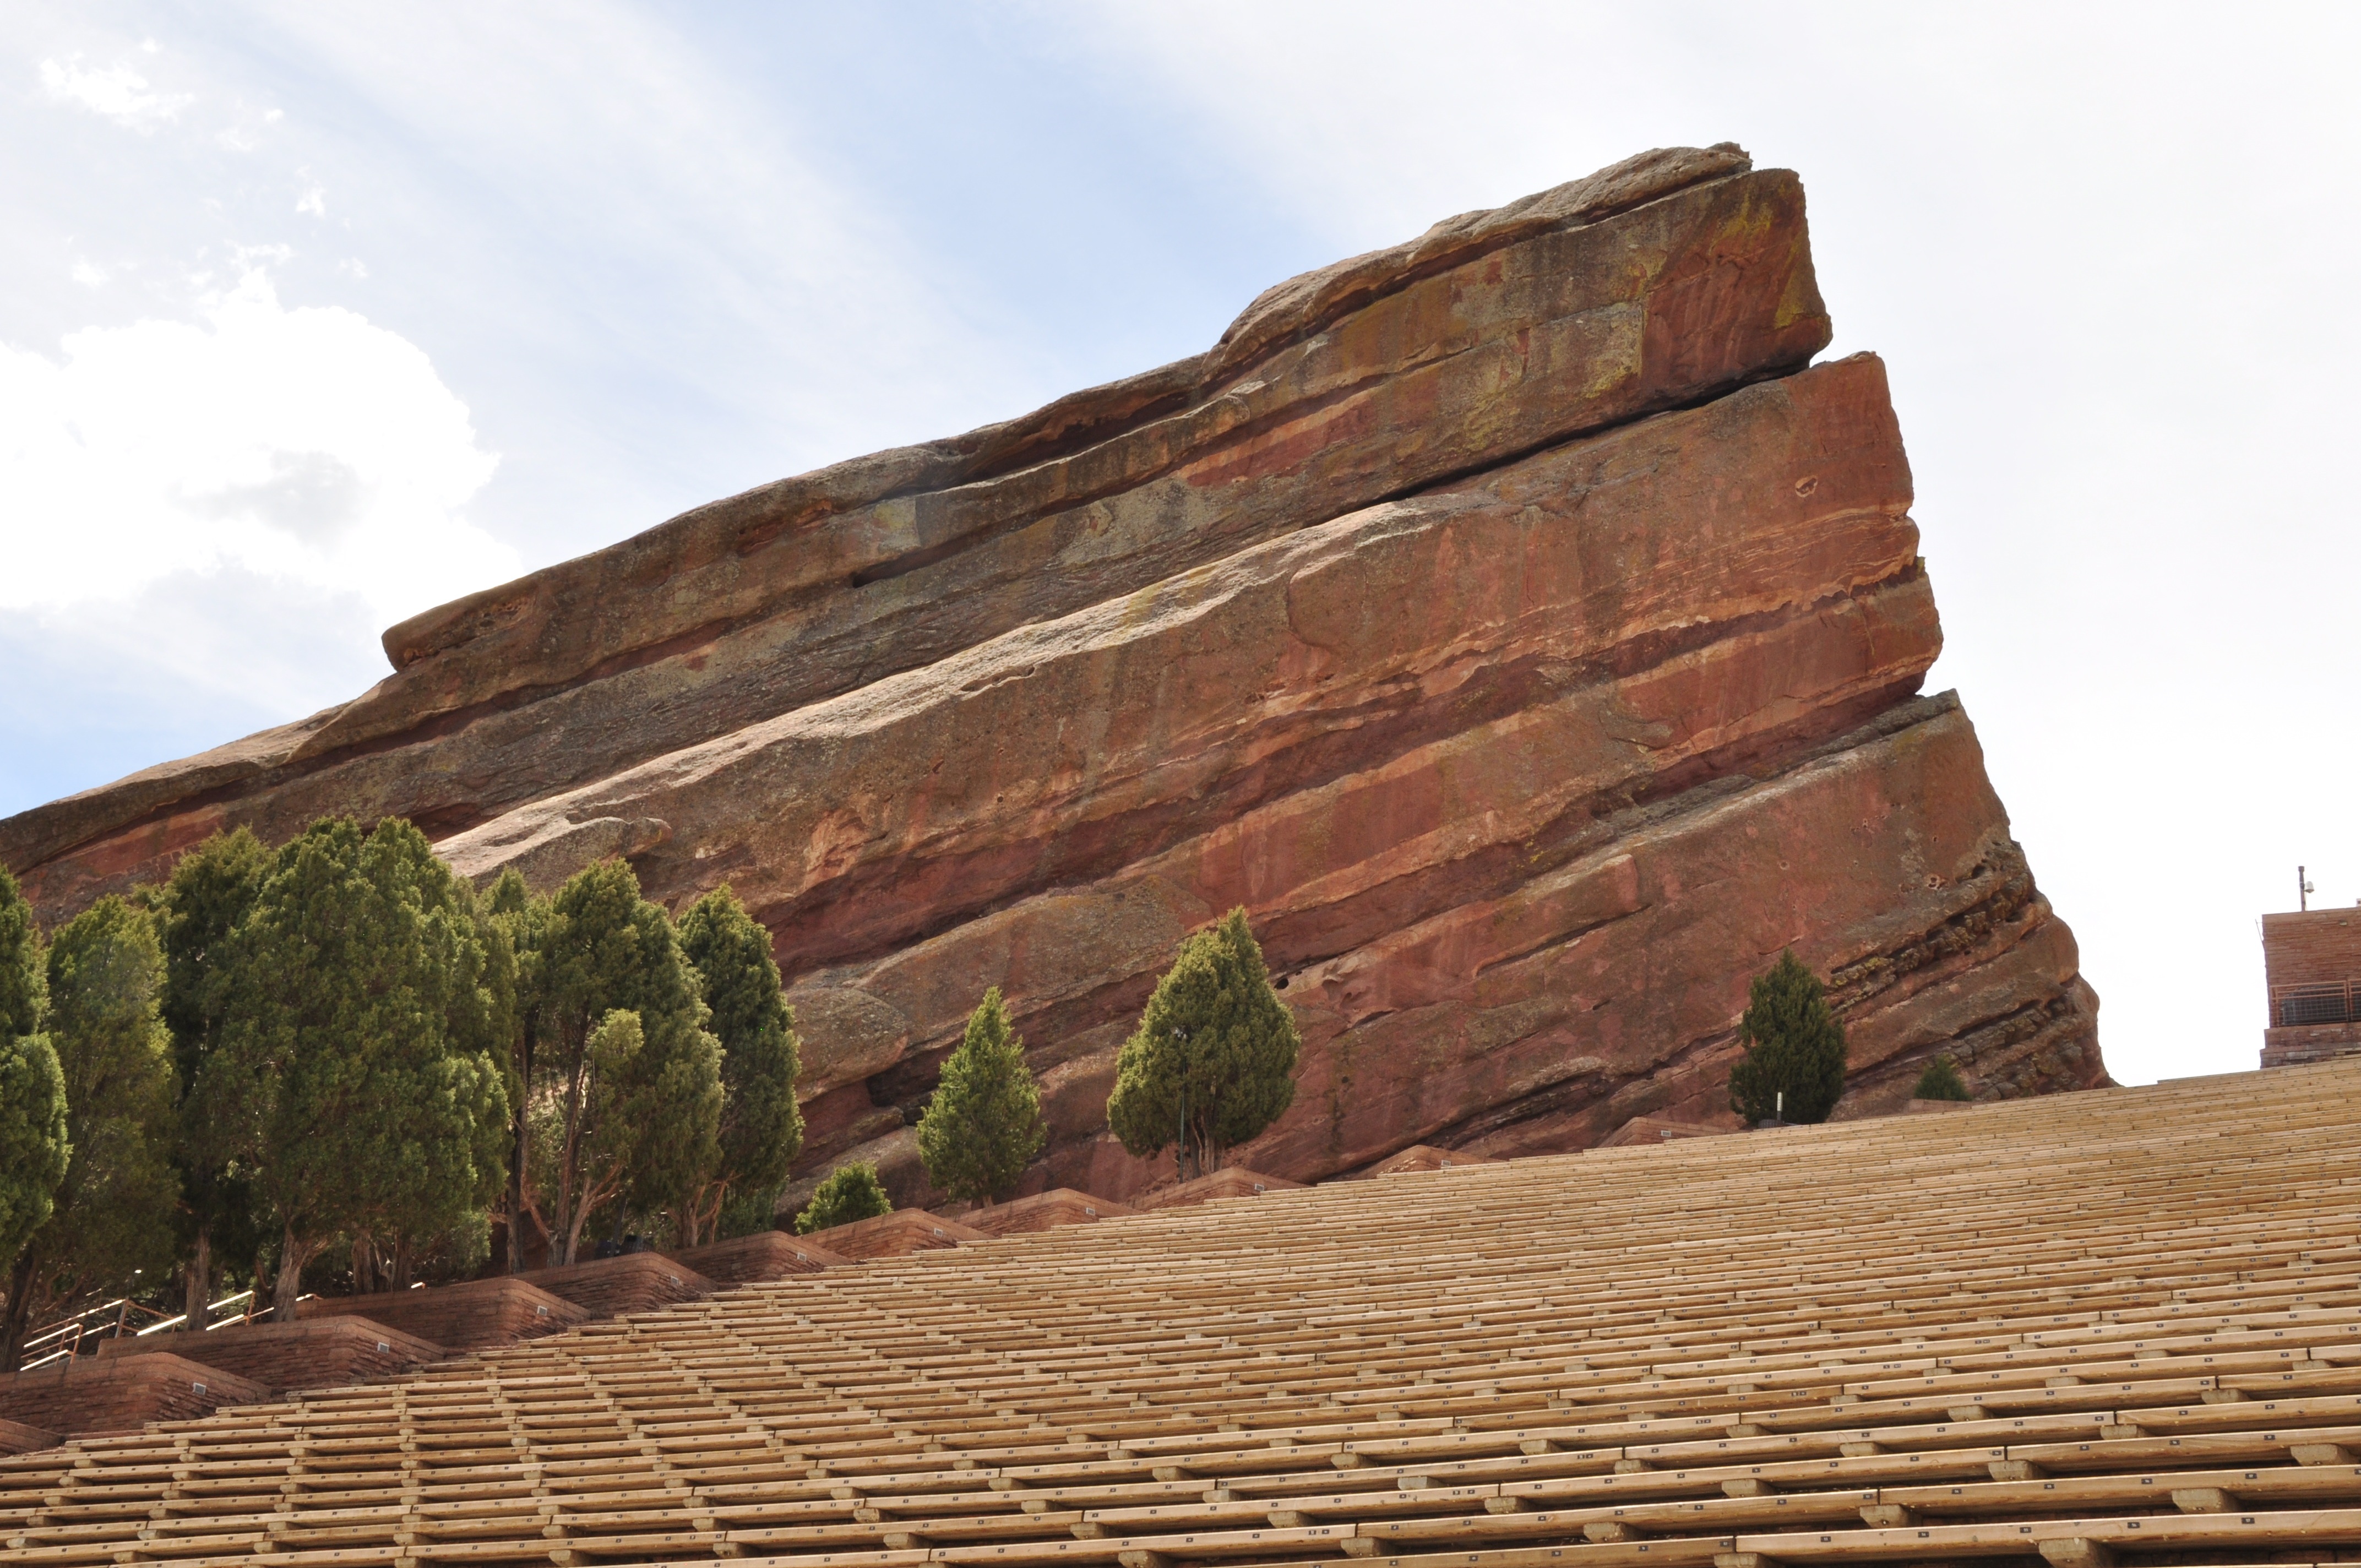
nature, rock, architecture, wood, roof, wall, sandstone, cliff, natural, park, scenery, usa, tourism, terrain, geology, colorado, mountains, ruins, red rocks, ancient history